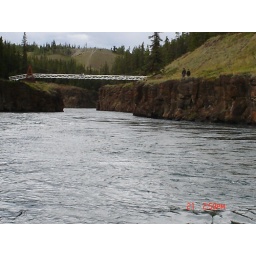
bridge in yukon river